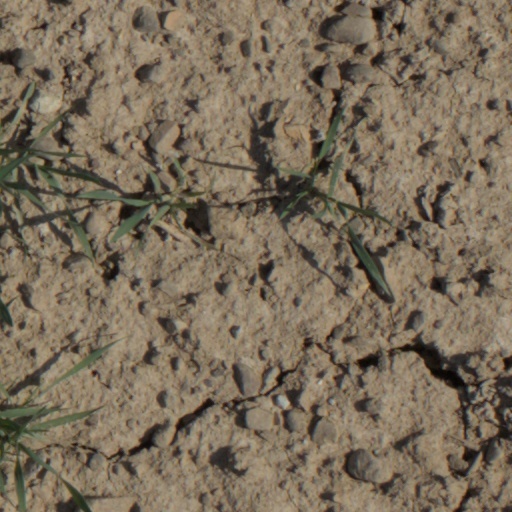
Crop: wheat